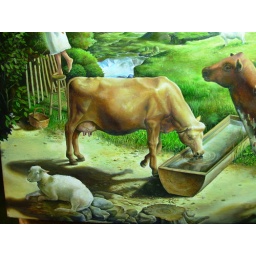
the cow in this picture is about four inches long. Painting the glass lake beyond was my favourite part.